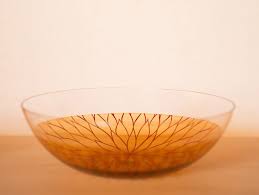
Label: glass